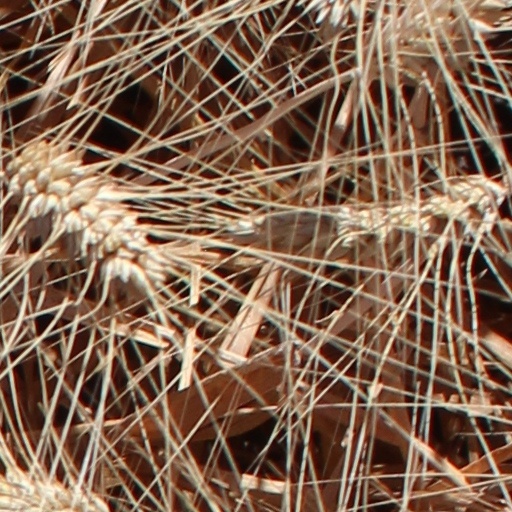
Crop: wheat